Galway county football team

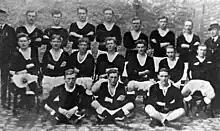
1919 Galway team

Galway played in the 1919 All-Ireland SFC final, its first appearance at that stage of the competition. After defeating Cavan by a scoreline of 4–2 to 2–2 in the replay of the teams' semi-final meeting, Galway lost the final to Kildare by a scoreline of 2–5 to 0–1.